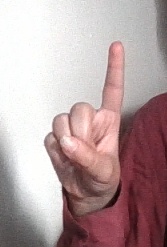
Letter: bb